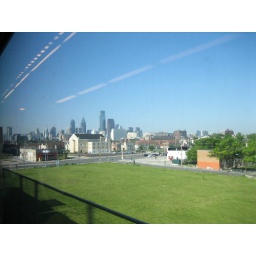
From the train that I'm now taking to get to Center City, Philadelphia.I'm in the tallest building you can see here.